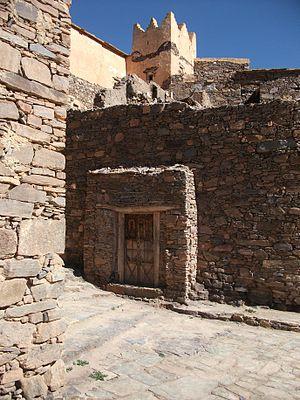
Tizourgane est un village fortifié situé dans l'anti-atlas occidental, dans la province de Chtouka-Aït Baha dans la région de Souss-Massa au Maroc.